Francisco Sanches

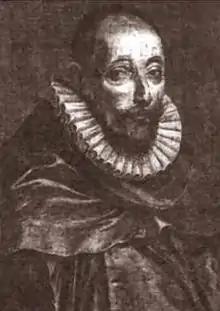
Francisco Sanches

Francisco Sanches (– November 16, 1623) was a skeptic, philosopher and physician of Sephardi Jewish origin, born possibly in Tui, Spain or probably in Braga, Portugal (where he was baptized and grew up).